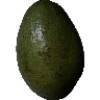
Label: Avocado 1